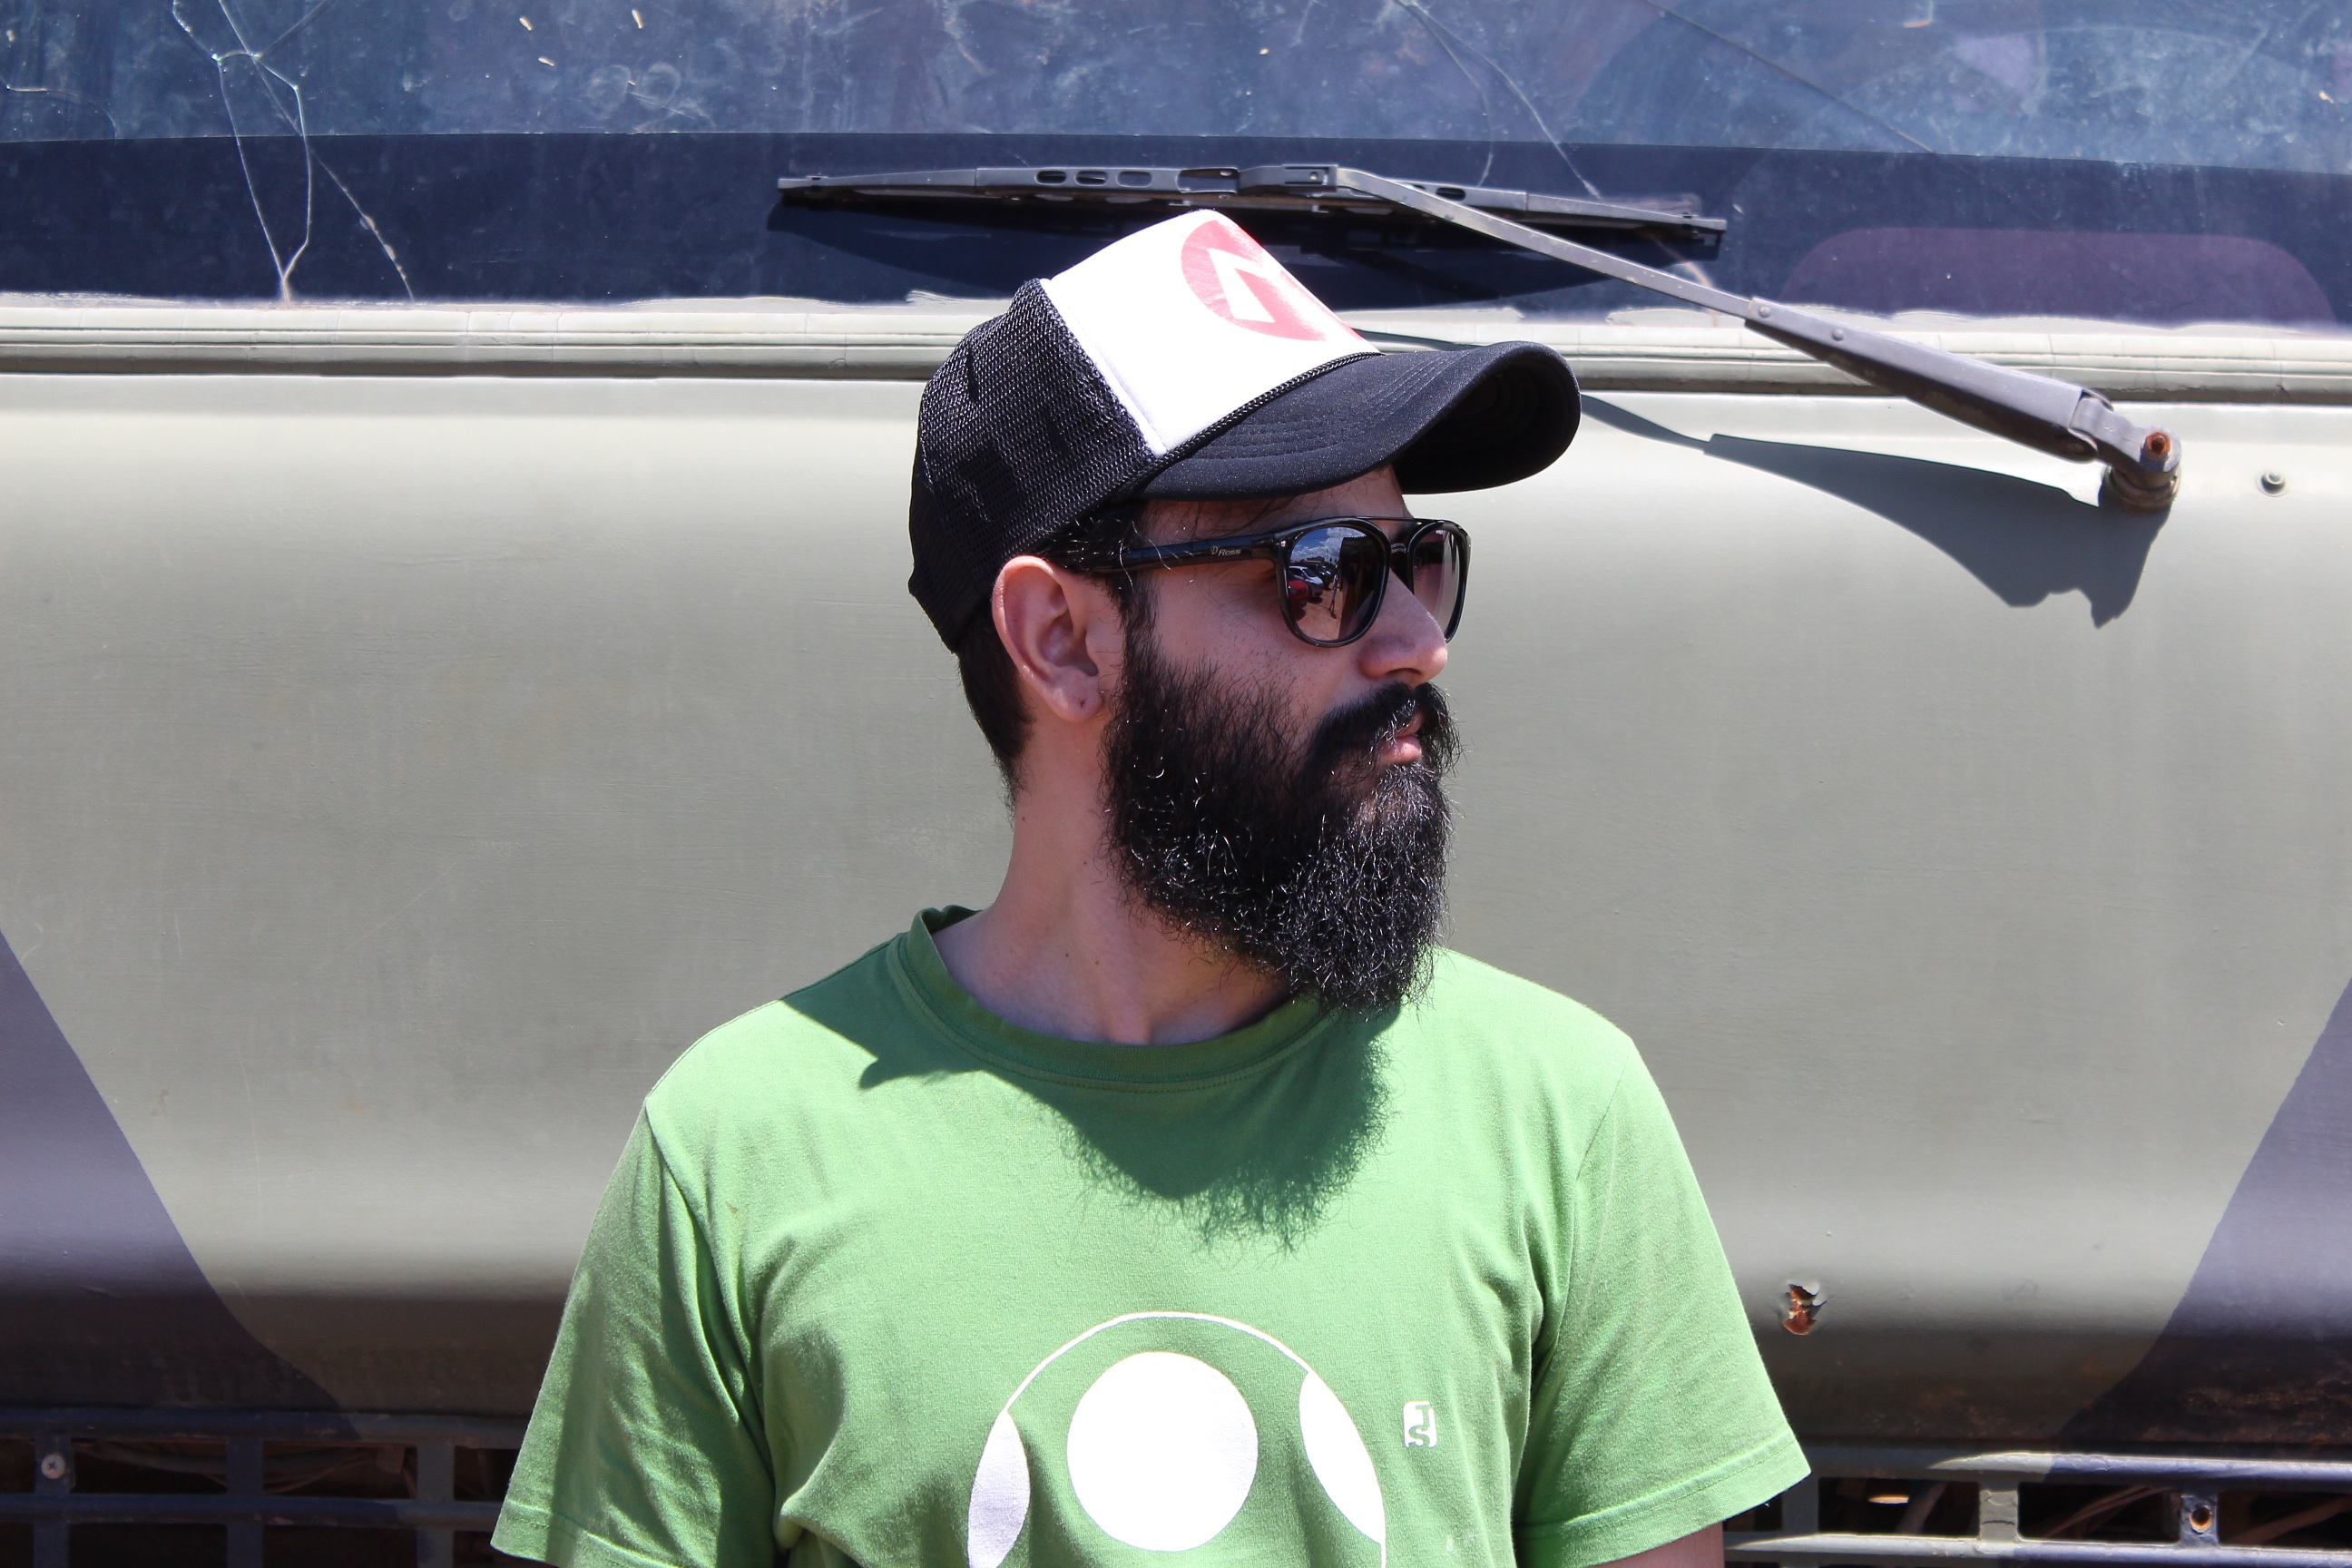
person, music, musician, beard, singing, facial hair